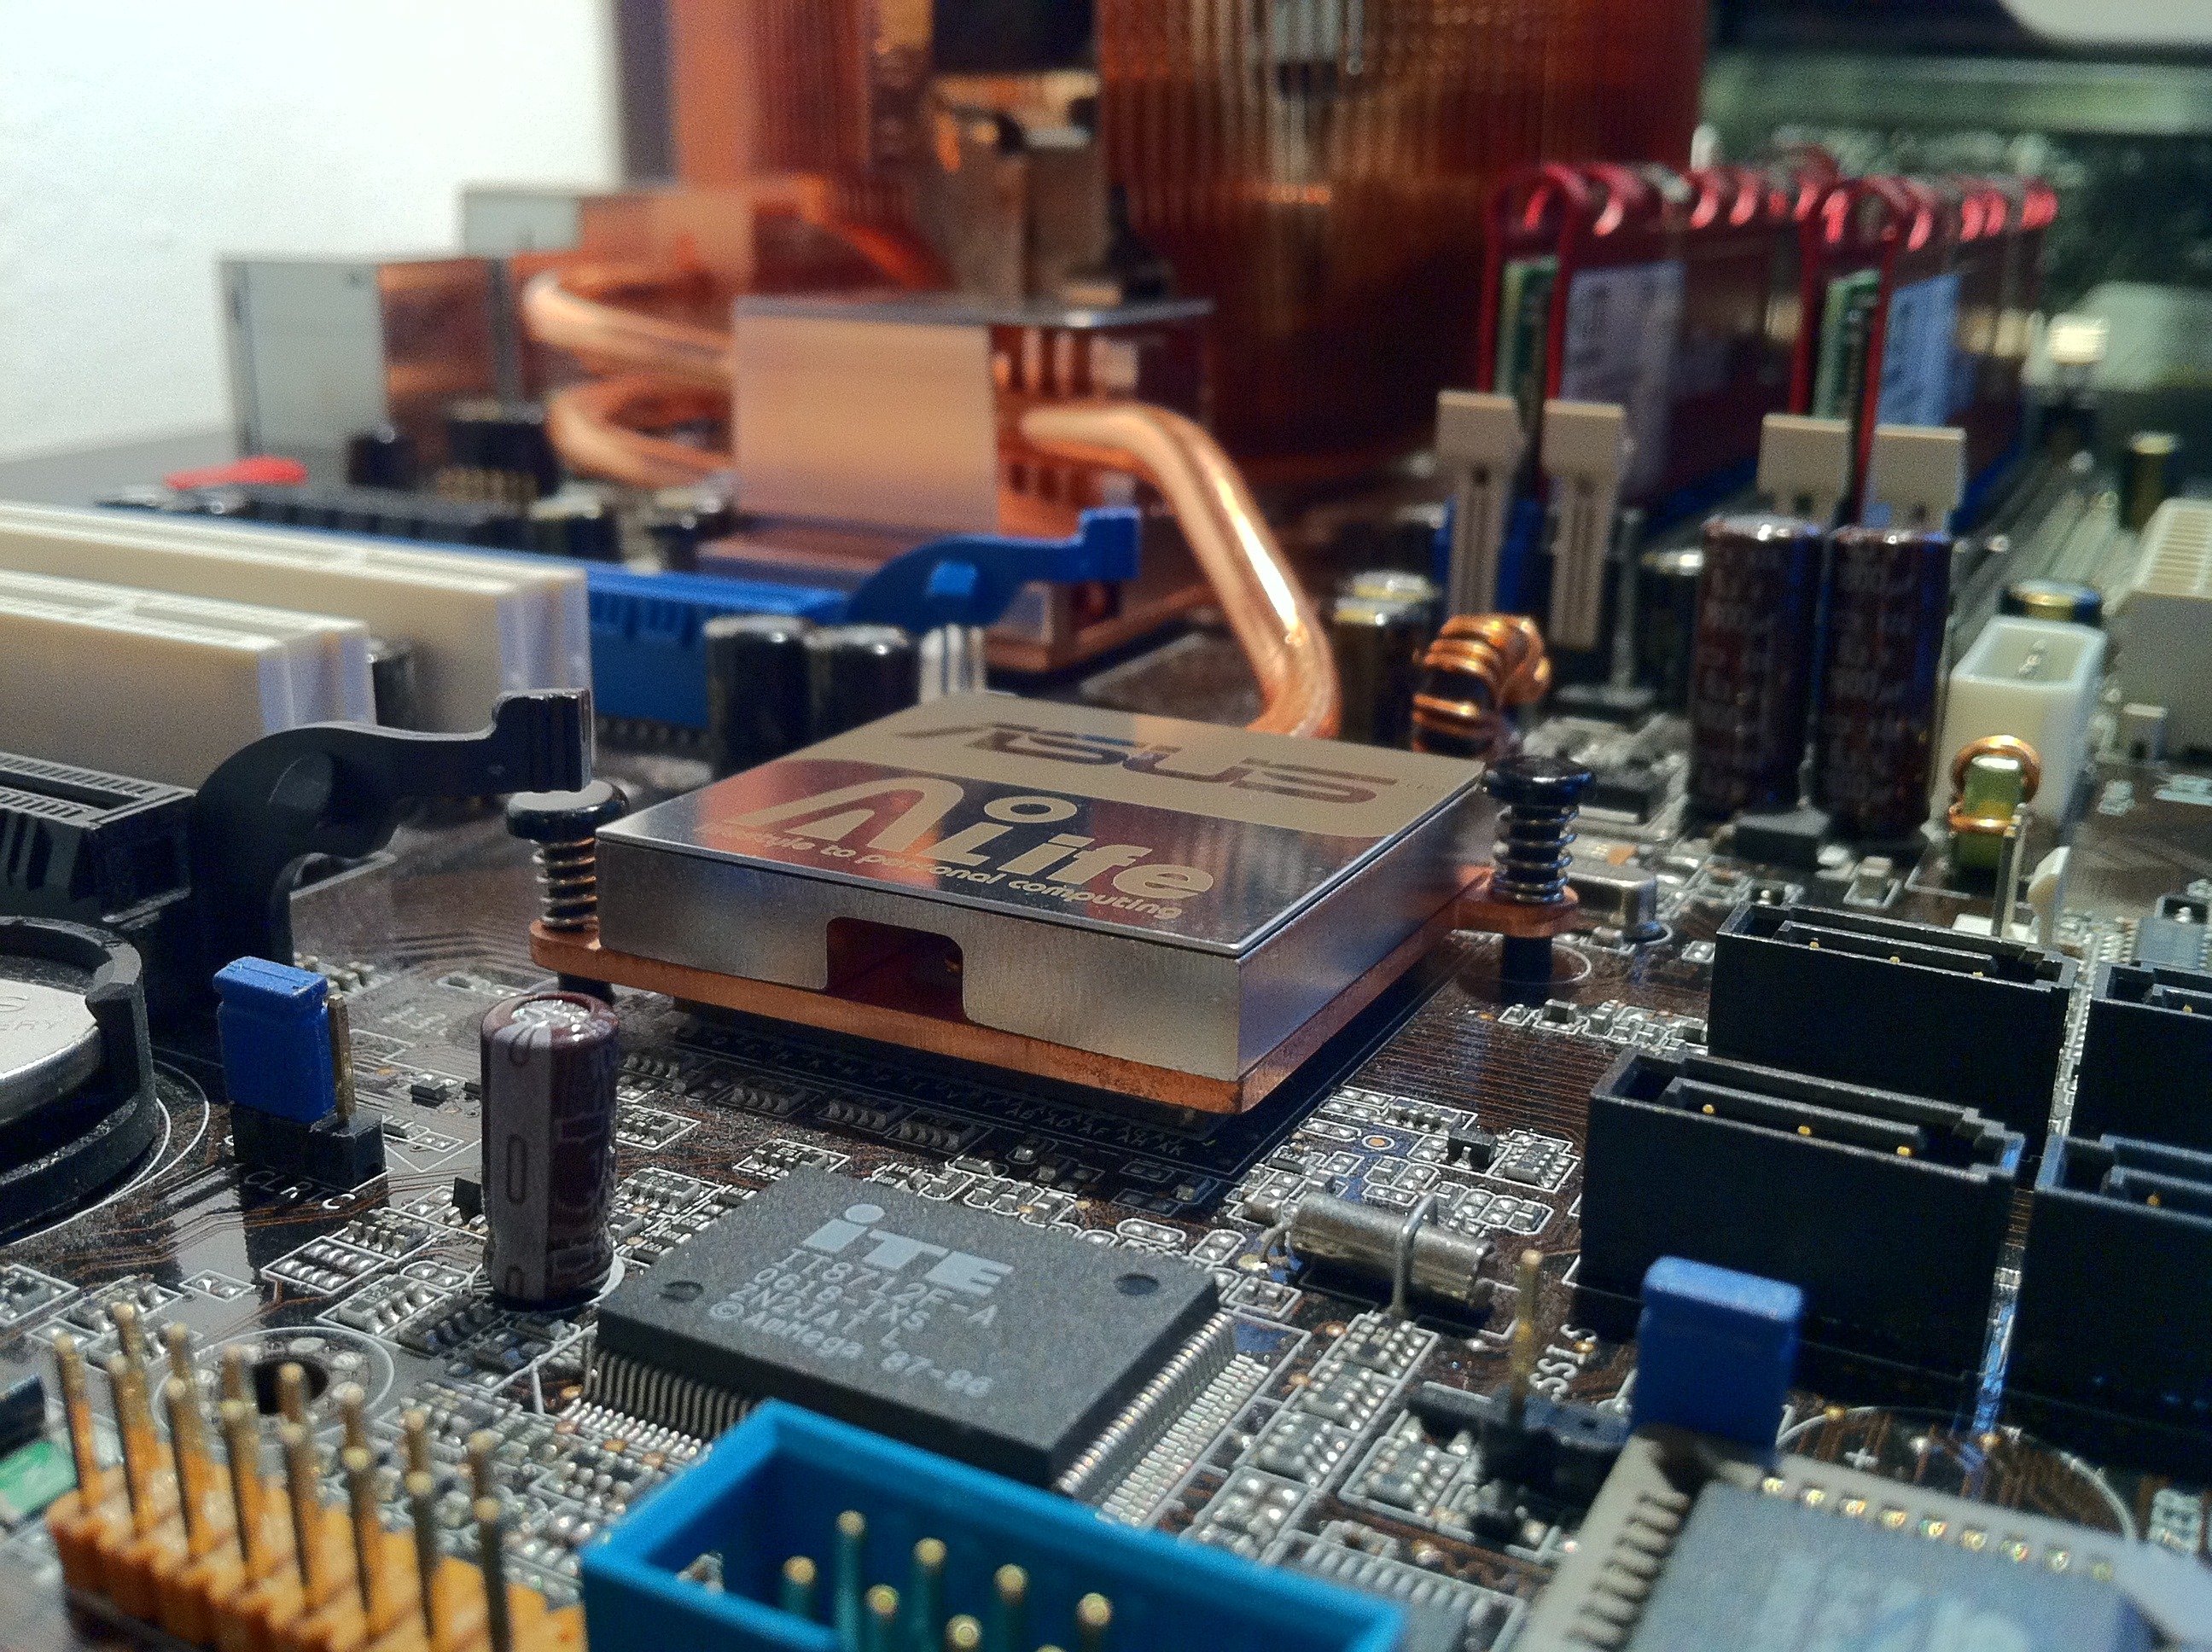
computer, board, technology, equipment, electrical, electricity, electronic, manufacturing, tech, electronics, microchip, hardware, electric, circuit, processor, chip, component, motherboard, electronic engineering, personal computer hardware